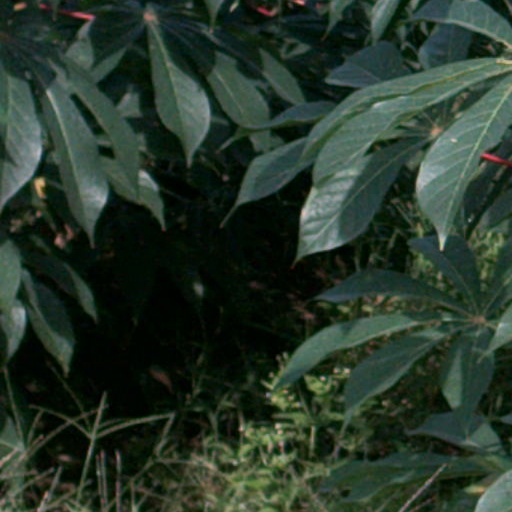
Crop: cassava